Albert Flamm

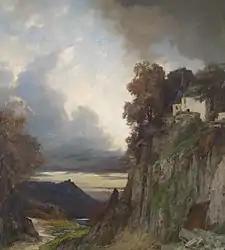
Evening Mood on the Rhine

Albert Flamm was born at Cologne. He was a pupil of Andreas Achenbach at the Kunstakademie Düsseldorf, where he settled after traveling in Italy. He is associated with the Düsseldorf school of painting. His pictures, the subjects of which were chosen almost exclusively from Italian scenery, command attention by their truthfulness to nature, careful execution, and bright and varied effects of color.